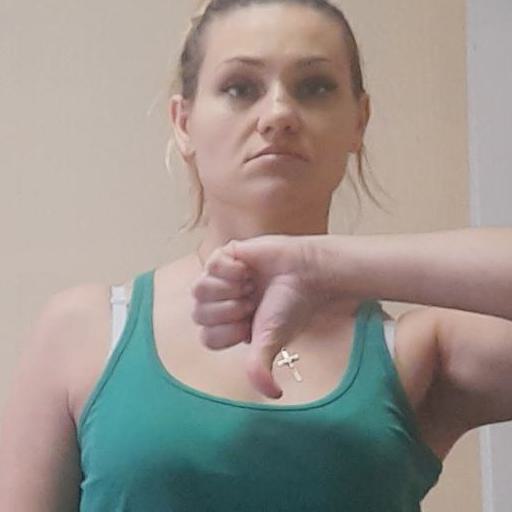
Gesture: dislike